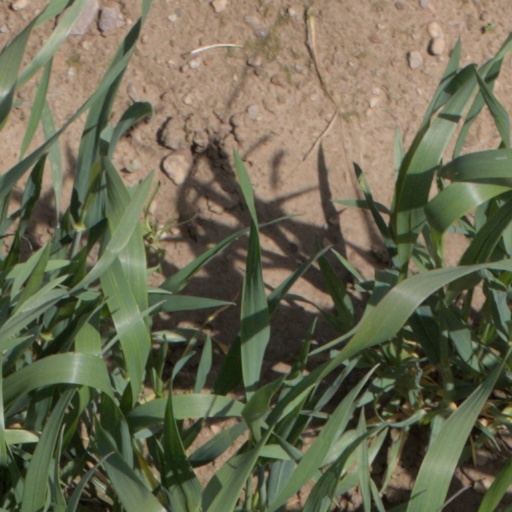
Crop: wheat